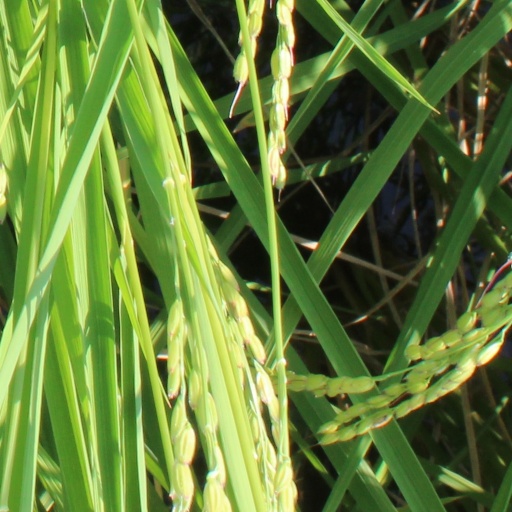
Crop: rice